Christen Ager-Hanssen

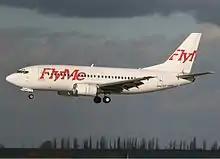
FlyMe Boeing 737-500.

Ager-Hanssen and Porter's first step in achieving their goal of being a leading low-cost carrier in Europe was to convince the owner of the biggest Danish carrier Sterling European Airlines A/S and Maersk Air, Icelandic billionaire Palmi Haraldsson, to join their plan. Haraldsson agreed and acquired a strategic holding in FlyMe Europe; Haraldsson had already invested DKK 500 million in Sterling European Airlines and an undisclosed amount in Maersk Air and Iceland Express, and saw an opportunity to bring it all together in a listed holding company such as FlyMe Europe. They changed the board and raised SEK 272 million after securing a majority stake and voting control in FlyMe to fuel the company's international expansion and to position it for consolidation in the airline industry.